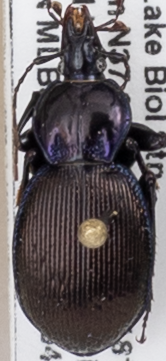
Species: Sphaeroderus stenostomus stenostomus
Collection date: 2019-06-04
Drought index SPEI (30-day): -1.13
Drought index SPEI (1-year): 2.09
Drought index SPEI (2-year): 2.09